Baby (2010 film)

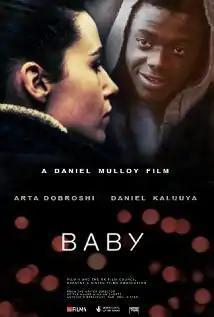

Baby is a Brixton set drama short film, written and directed by Daniel Mulloy and starring Arta Dobroshi, Daniel Kaluuya and Josef Altin. " Baby" premiered at the Sundance Film Festival and went on to win multiple awards including the coveted British Independent Film Award.